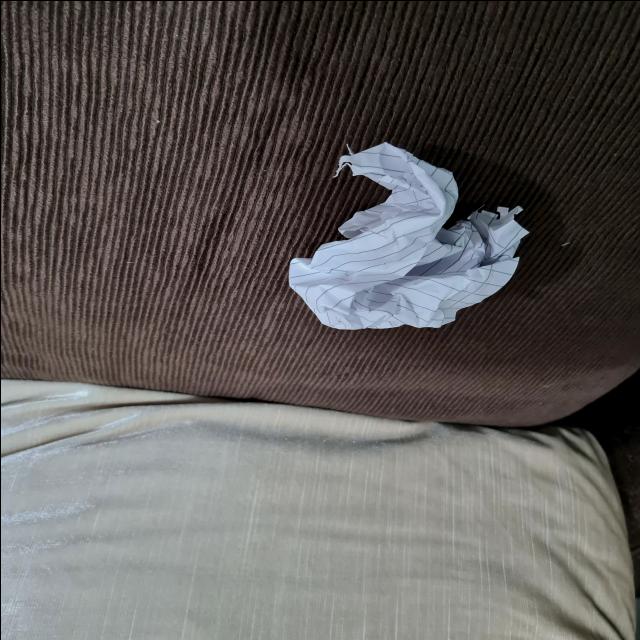
Label: tissues